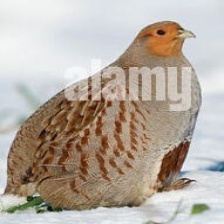
Species: SNOW PARTRIDGE
Scientific name: LERWA LERWA
ImageNet parent category: partridge